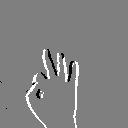
ASL letter: f